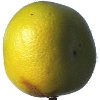
Label: pomelo_sweetie